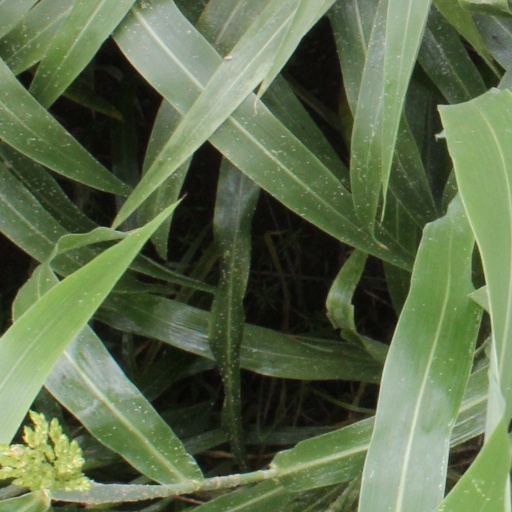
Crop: sorghum